Rajadhiraja I

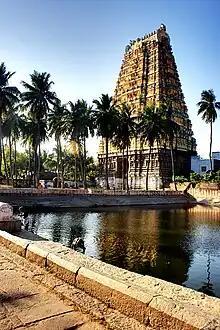
Vedagiriswarar Temple in Chengalpattu

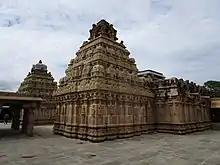
Bhoganandishwara Temple in Chikballapur

Rajadhiraja's inscriptions begin with the introduction "tingaler-taru". The following is an inscription from the Svetaranyesvara temple in Tiruvenkadu, a few miles from Vaitheeswaran temple. It mentions the king's father, i.e., emperor Rajendra I